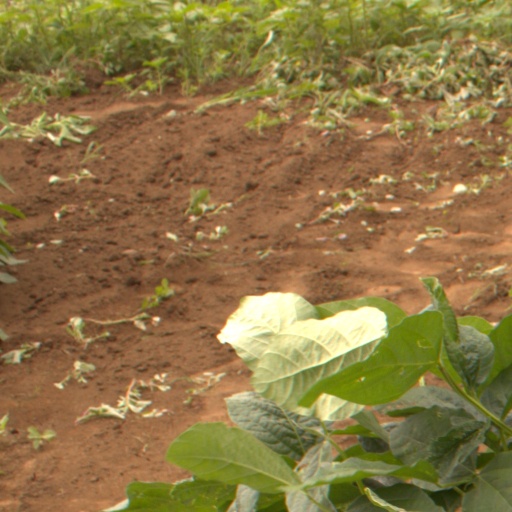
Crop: soybean